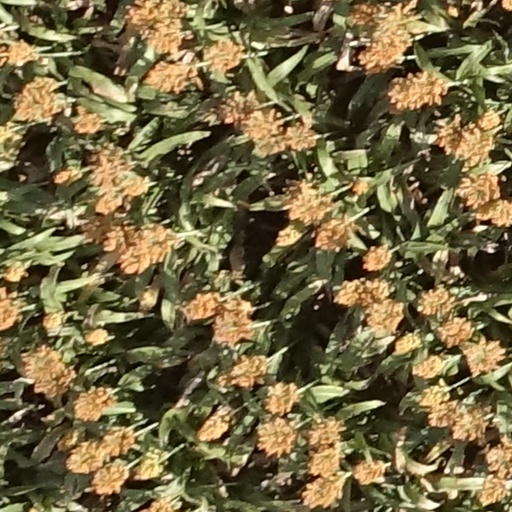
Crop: sorghum